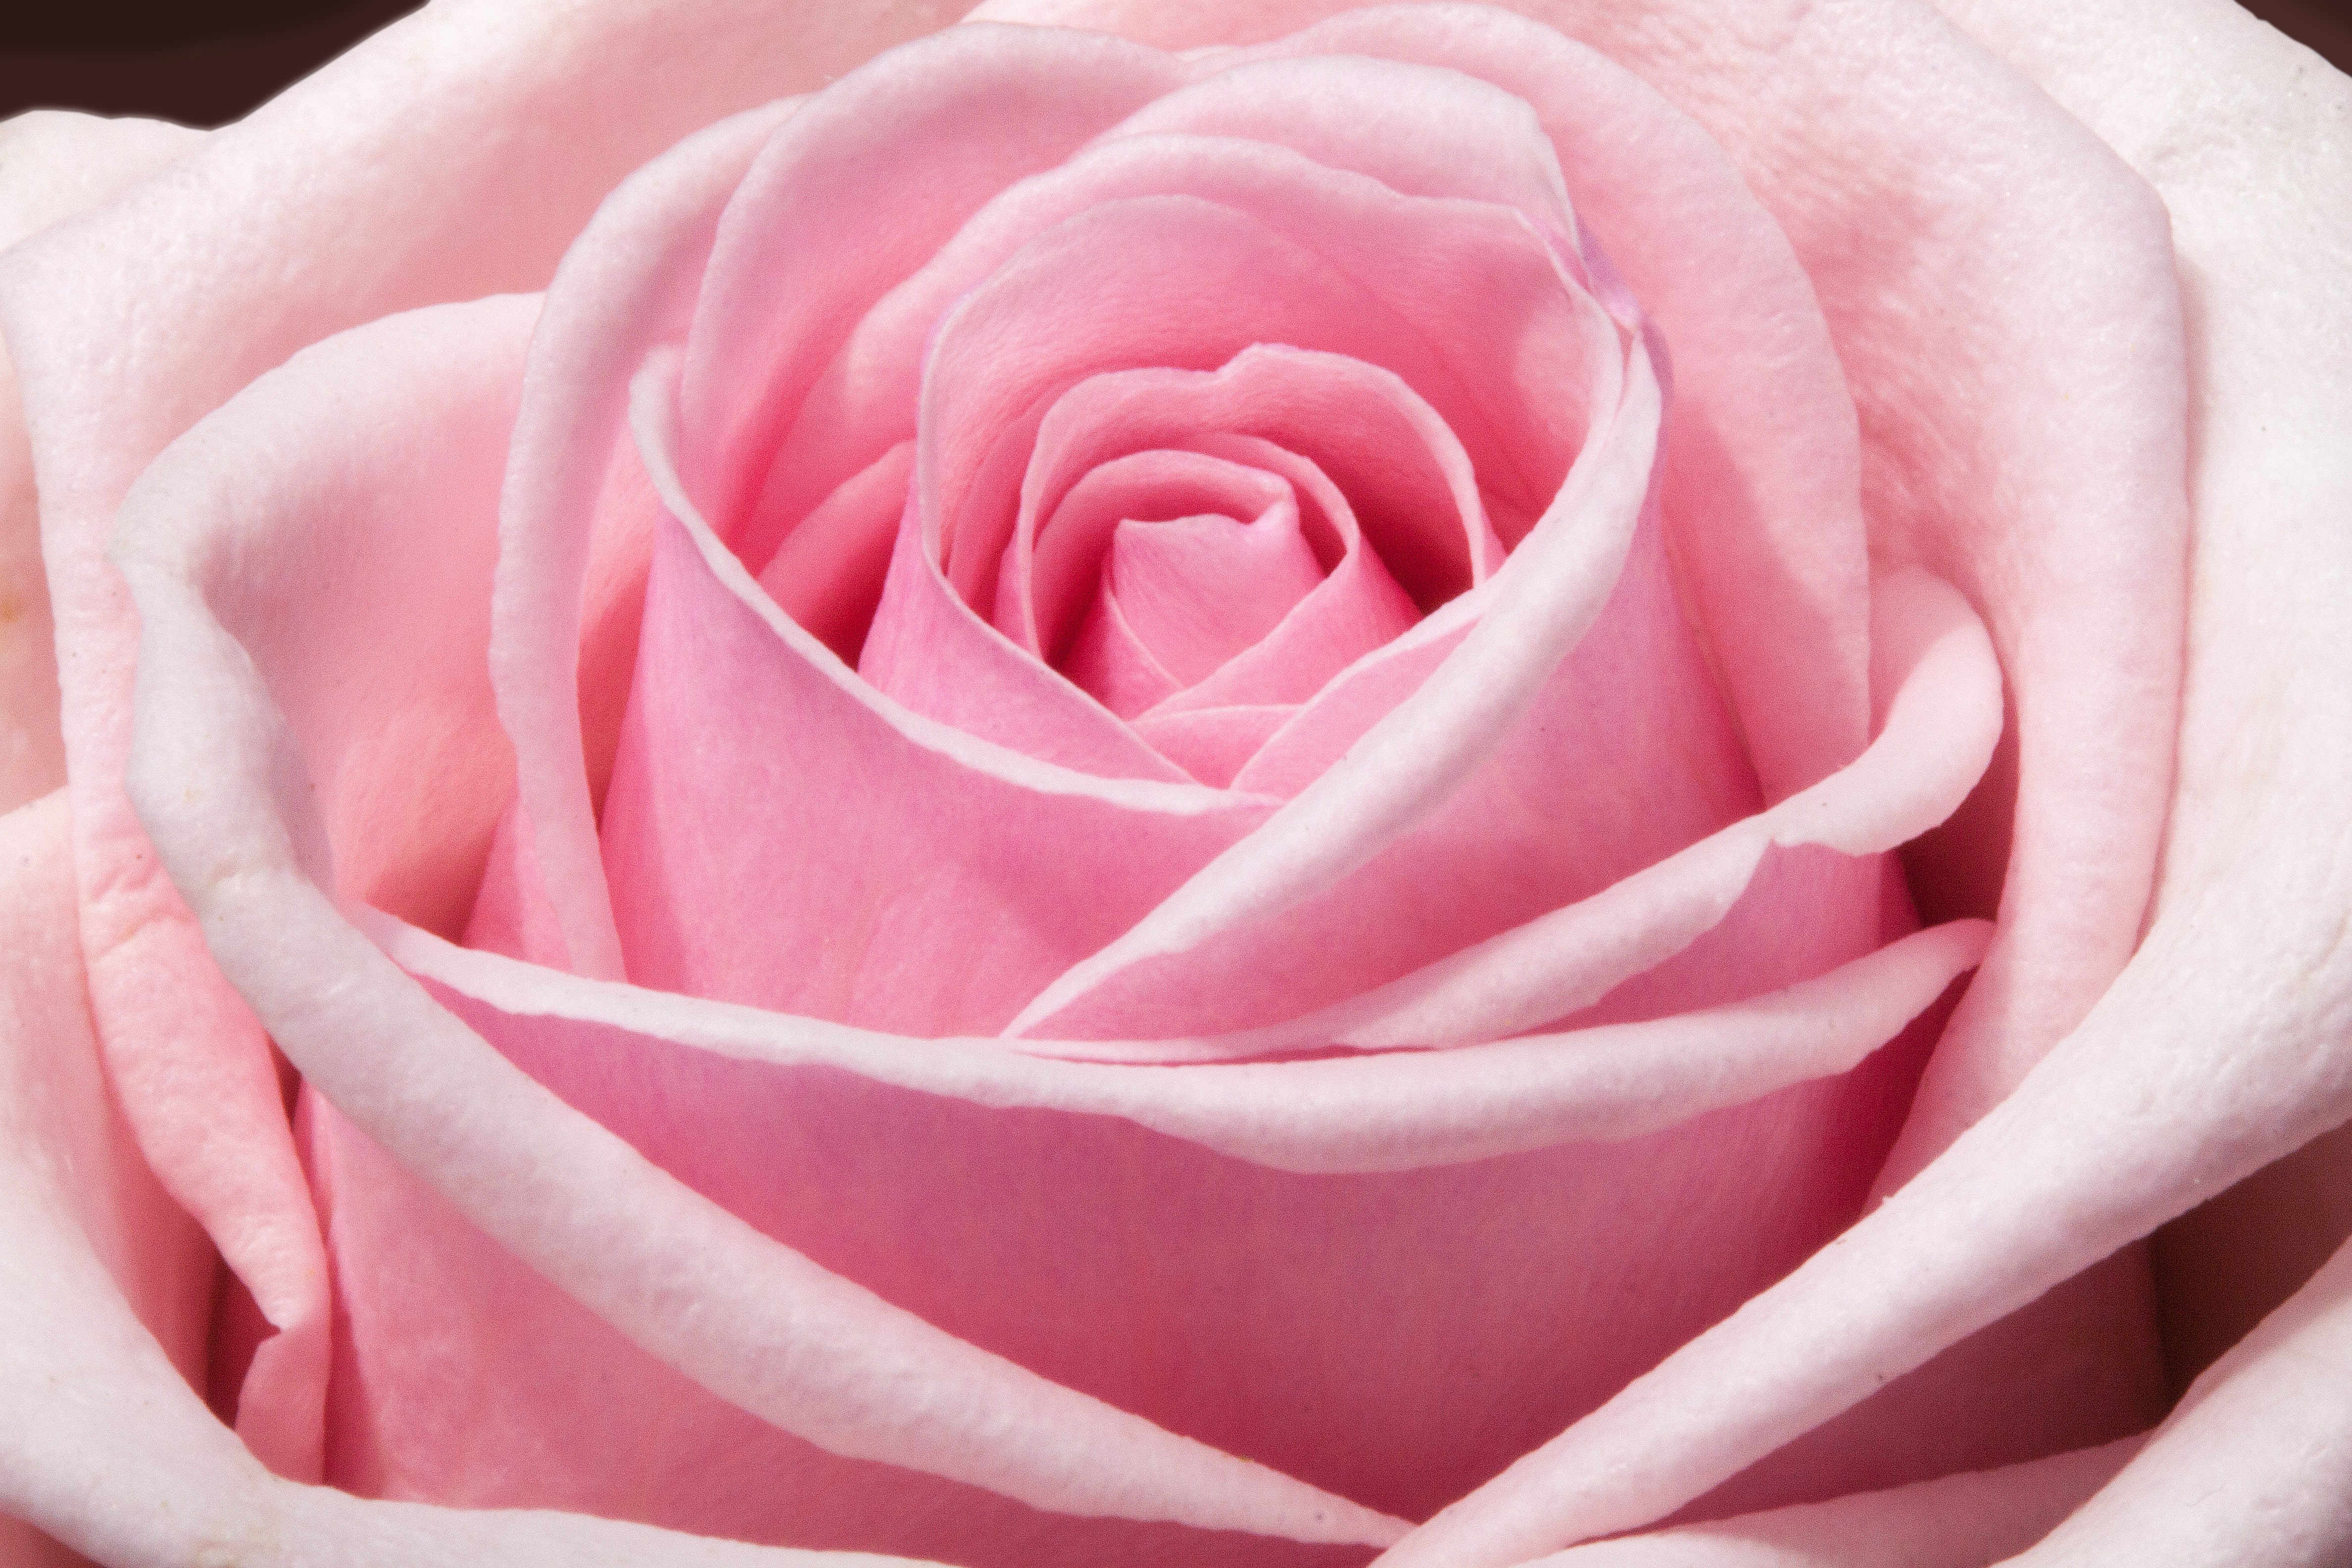
blossom, plant, flower, petal, bloom, summer, floral, love, rose, spring, macro, romantic, pink, flora, flowers, close up, petals, decorative, floribunda, macro photography, flowering plant, garden roses, rose family, land plant, rosa centifolia, rose order